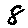
Label: 8